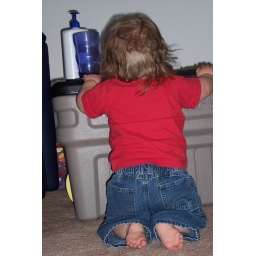
Pulling up in red shirt and jeans